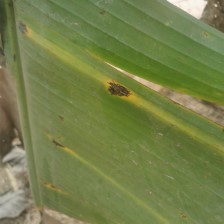
Label: pestalotiopsis